Mike Tyson

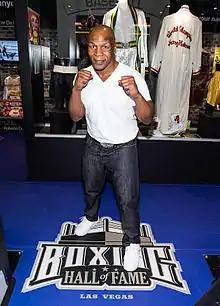
Tyson at the Boxing Hall of Fame, 2013

During this time, Tyson came to the attention of gaming company Nintendo. After witnessing one of Tyson's fights, Nintendo of America president Minoru Arakawa was impressed by the fighter's "power and skill", prompting him to suggest Tyson be included in the upcoming Nintendo Entertainment System port of the "Punch-Out!!" arcade game. In 1987, Nintendo released "Mike Tyson's Punch-Out!!", which was well received and sold more than a million copies. It has retrospectively been considered one of the greatest games of all-time.